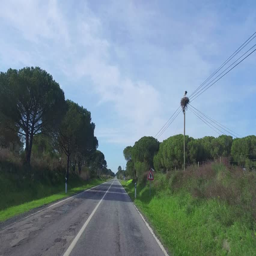
driving on a road cloudy weather